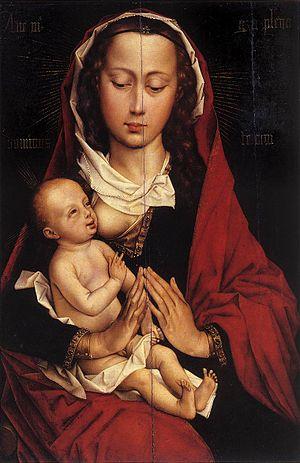
La Madone Durán est une peinture à l'huile sur panneau de chêne, achevée entre 1435 et 1438 par le peintre néerlandais Rogier van der Weyden. L'inspiration de cette peinture provient du Ince Hall Madonna de Jan van Eyck et a été beaucoup imitée par la suite, comme les Madonna leggente. Maintenant au Prado, à Madrid, il représente une Vierge Marie assise et calme, vêtue d'une longue robe rouge fluide, bordée de fil doré. L'enfant Jésus est assis sur ses genoux, feuilletant avec espièglerie un livre ou manuscrit sacré sur lequel reposent les regards des deux personnages. Mais contrairement au traitement de van Eyck, van der Weyden non seulement positionne la Vierge et l'Enfant dans une abside ou une niche gothique comme il avait ses deux premières madones, mais les place également sur un socle en saillie, accentuant ainsi davantage leur impression sculpturale.